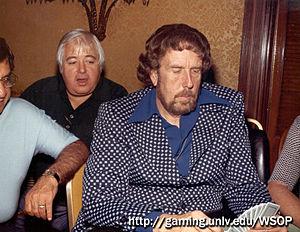
Jack Straus était un joueur professionnel de poker américain. Il est connu pour avoir remporté le Main Event des World Series of Poker 1982.